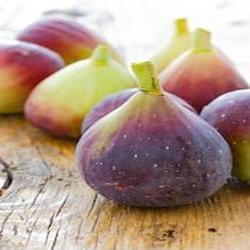
Label: Fig